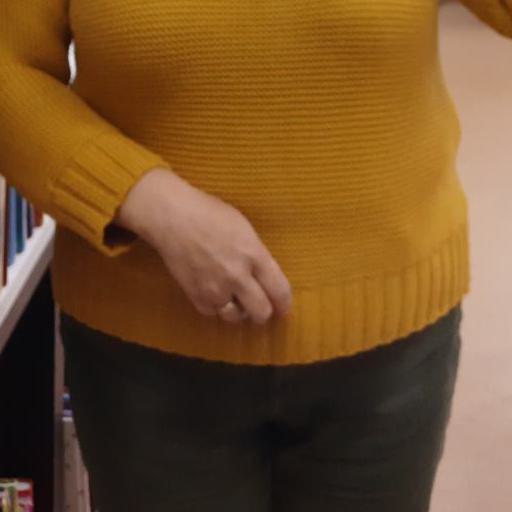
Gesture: no_gesture